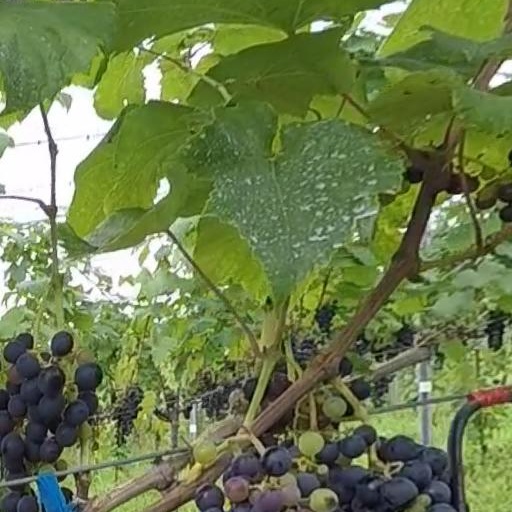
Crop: grape